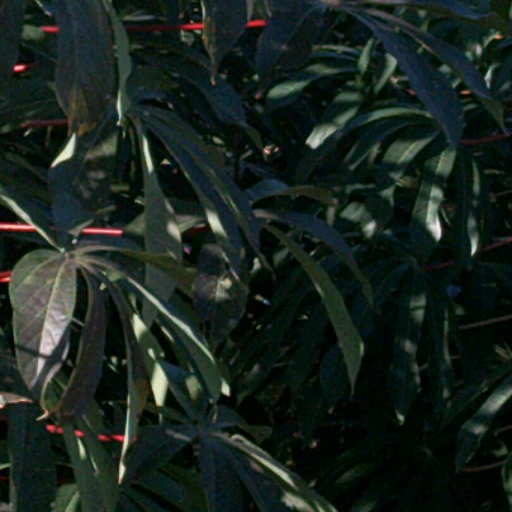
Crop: cassava